World Heavyweight Championship (WWE, 2002–2013)

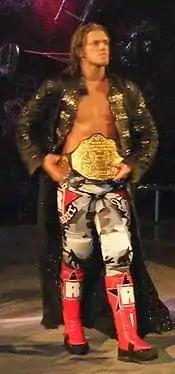
Record seven-time champion Edge

Following the end of the first brand extension in 2011, both the World Heavyweight Champion and WWE Champion could appear on both "Raw" and "SmackDown". In 2013, the night after Survivor Series, then-World Heavyweight Champion John Cena made a challenge to then-WWE Champion Randy Orton to determine an undisputed WWE world champion. Randy Orton defeated John Cena in a TLC match at the pay-per-view on December 15, 2013, to unify the titles. Subsequently, the WWE Championship was renamed WWE World Heavyweight Championship. The unified championship retained the lineage of the WWE Championship, and the World Heavyweight Championship was retired. With his victory over John Cena, Randy Orton became the final World Heavyweight Champion. Like with the Undisputed Championship, the Big Gold Belt was used in tandem with the WWE Championship belt to represent the WWE World Heavyweight Championship until a single belt was presented to then champion Brock Lesnar in August 2014.